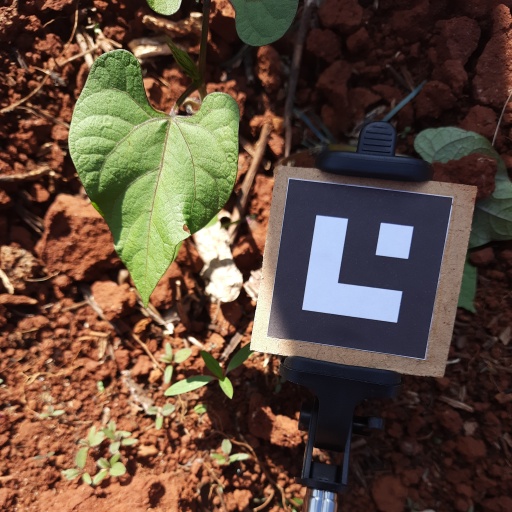
Observations: wavy surface, no eating holes, under sunlight